John Bowker (baseball)

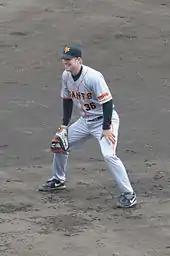
Bowker with Yomiuri.

Entering the 2008 season, Bowker was named the ninth best prospect in the Giants' organization by "Baseball America". He attended spring training again but was sent to Fresno on March 11.